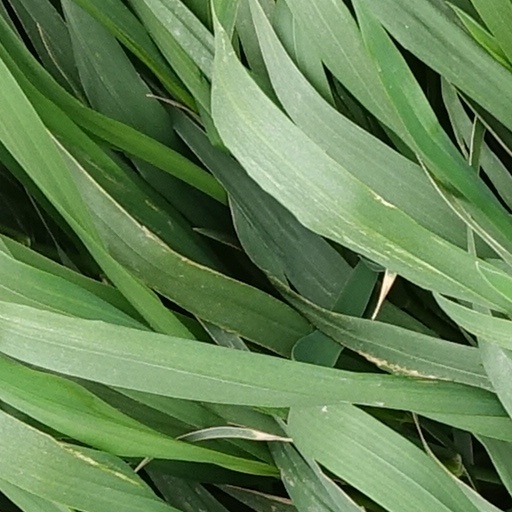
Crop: wheat